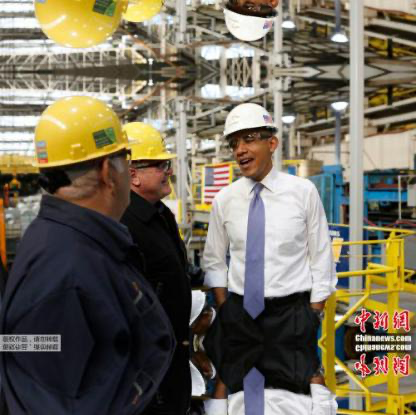
Objects in the image:
label: helmet
label: helmet
label: helmet
label: helmet
label: helmet
label: helmet